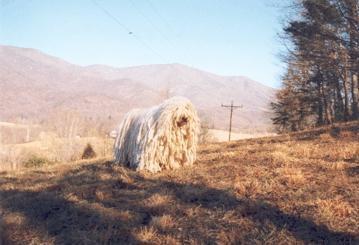
komondor